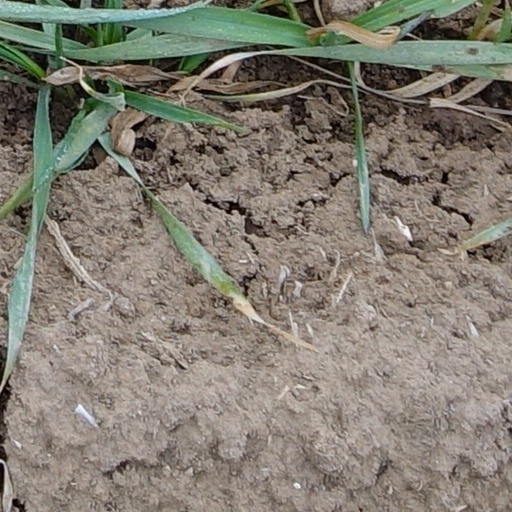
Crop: wheat